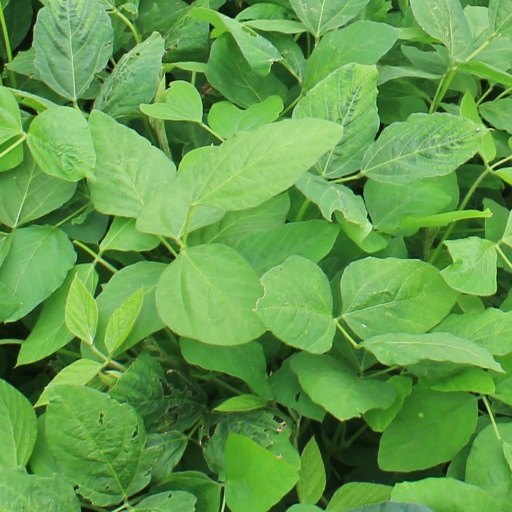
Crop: soybean